Joseph F. Fitzpatrick

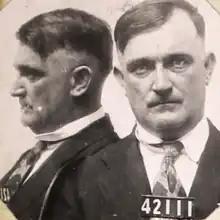
Fitzpatrick when admitted to San Quentin

Both councilmen were suspended from their offices while the trial was going on and were permanently removed upon their conviction. Downs testified at trial that he "accepted the money under the impression that it was a belated campaign contribution." After considerable discussion and some changing of votes, the jury unanimously found both Downs and Fitzpatrick guilty of bribery but asked the court to be lenient with them. "This, however, is impossible, as at the last session of the State Legislature a provision was included in the Penal Code denying probation to convicted public officials." The jury acquitted Murphy.